History of California (1900–present)

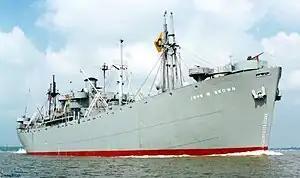
is one of only two surviving operational Liberty ships.

Imperial Dam is a concrete slab and buttress, ogee weir structure across the Colorado River on the California–Arizona border, northeast of Yuma. Completed in the 1938, the dam retains the waters of the Colorado River in the Imperial Reservoir before desilting and diversion into the All-American Canal, the Gila River, and the Yuma Project aqueduct. Between 1932 and 1940, the Imperial Irrigation District relied on the Inter-California Canal, the Imperial Canal, and the Alamo River.